1804 New England hurricane

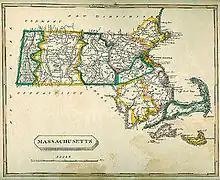
Map of Massachusetts at the time of the 1804 hurricane

The 1804 New England hurricane (also known as the Storm of October 1804) was the first tropical cyclone in recorded history known to have produced snowfall. An unusual late-season storm in 1804, it yielded vast amounts of snow, rain, and powerful winds across the northeastern United States. Prior to its approach towards the East Coast of the United States, it passed through the Caribbean Sea on October 4, and later emerged near Georgetown, South Carolina. By early on October 9, a trough near the Virginia Capes turned the disturbance toward New England. Soon thereafter, the hurricane's abundant moisture clashed with an influx of cold Canadian air, leading to the deepening of the resulting pressure gradient and provoking inland intensification. While situated over Massachusetts, it attained its peak intensity of 110 mph (175 km/h), undergoing an extratropical transition. Even as it drifted towards the Canadian maritimes, consequently gradually weakening, precipitation persisted for another two days before the snowstorm finally subsided on October 11.